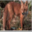
Label: fox